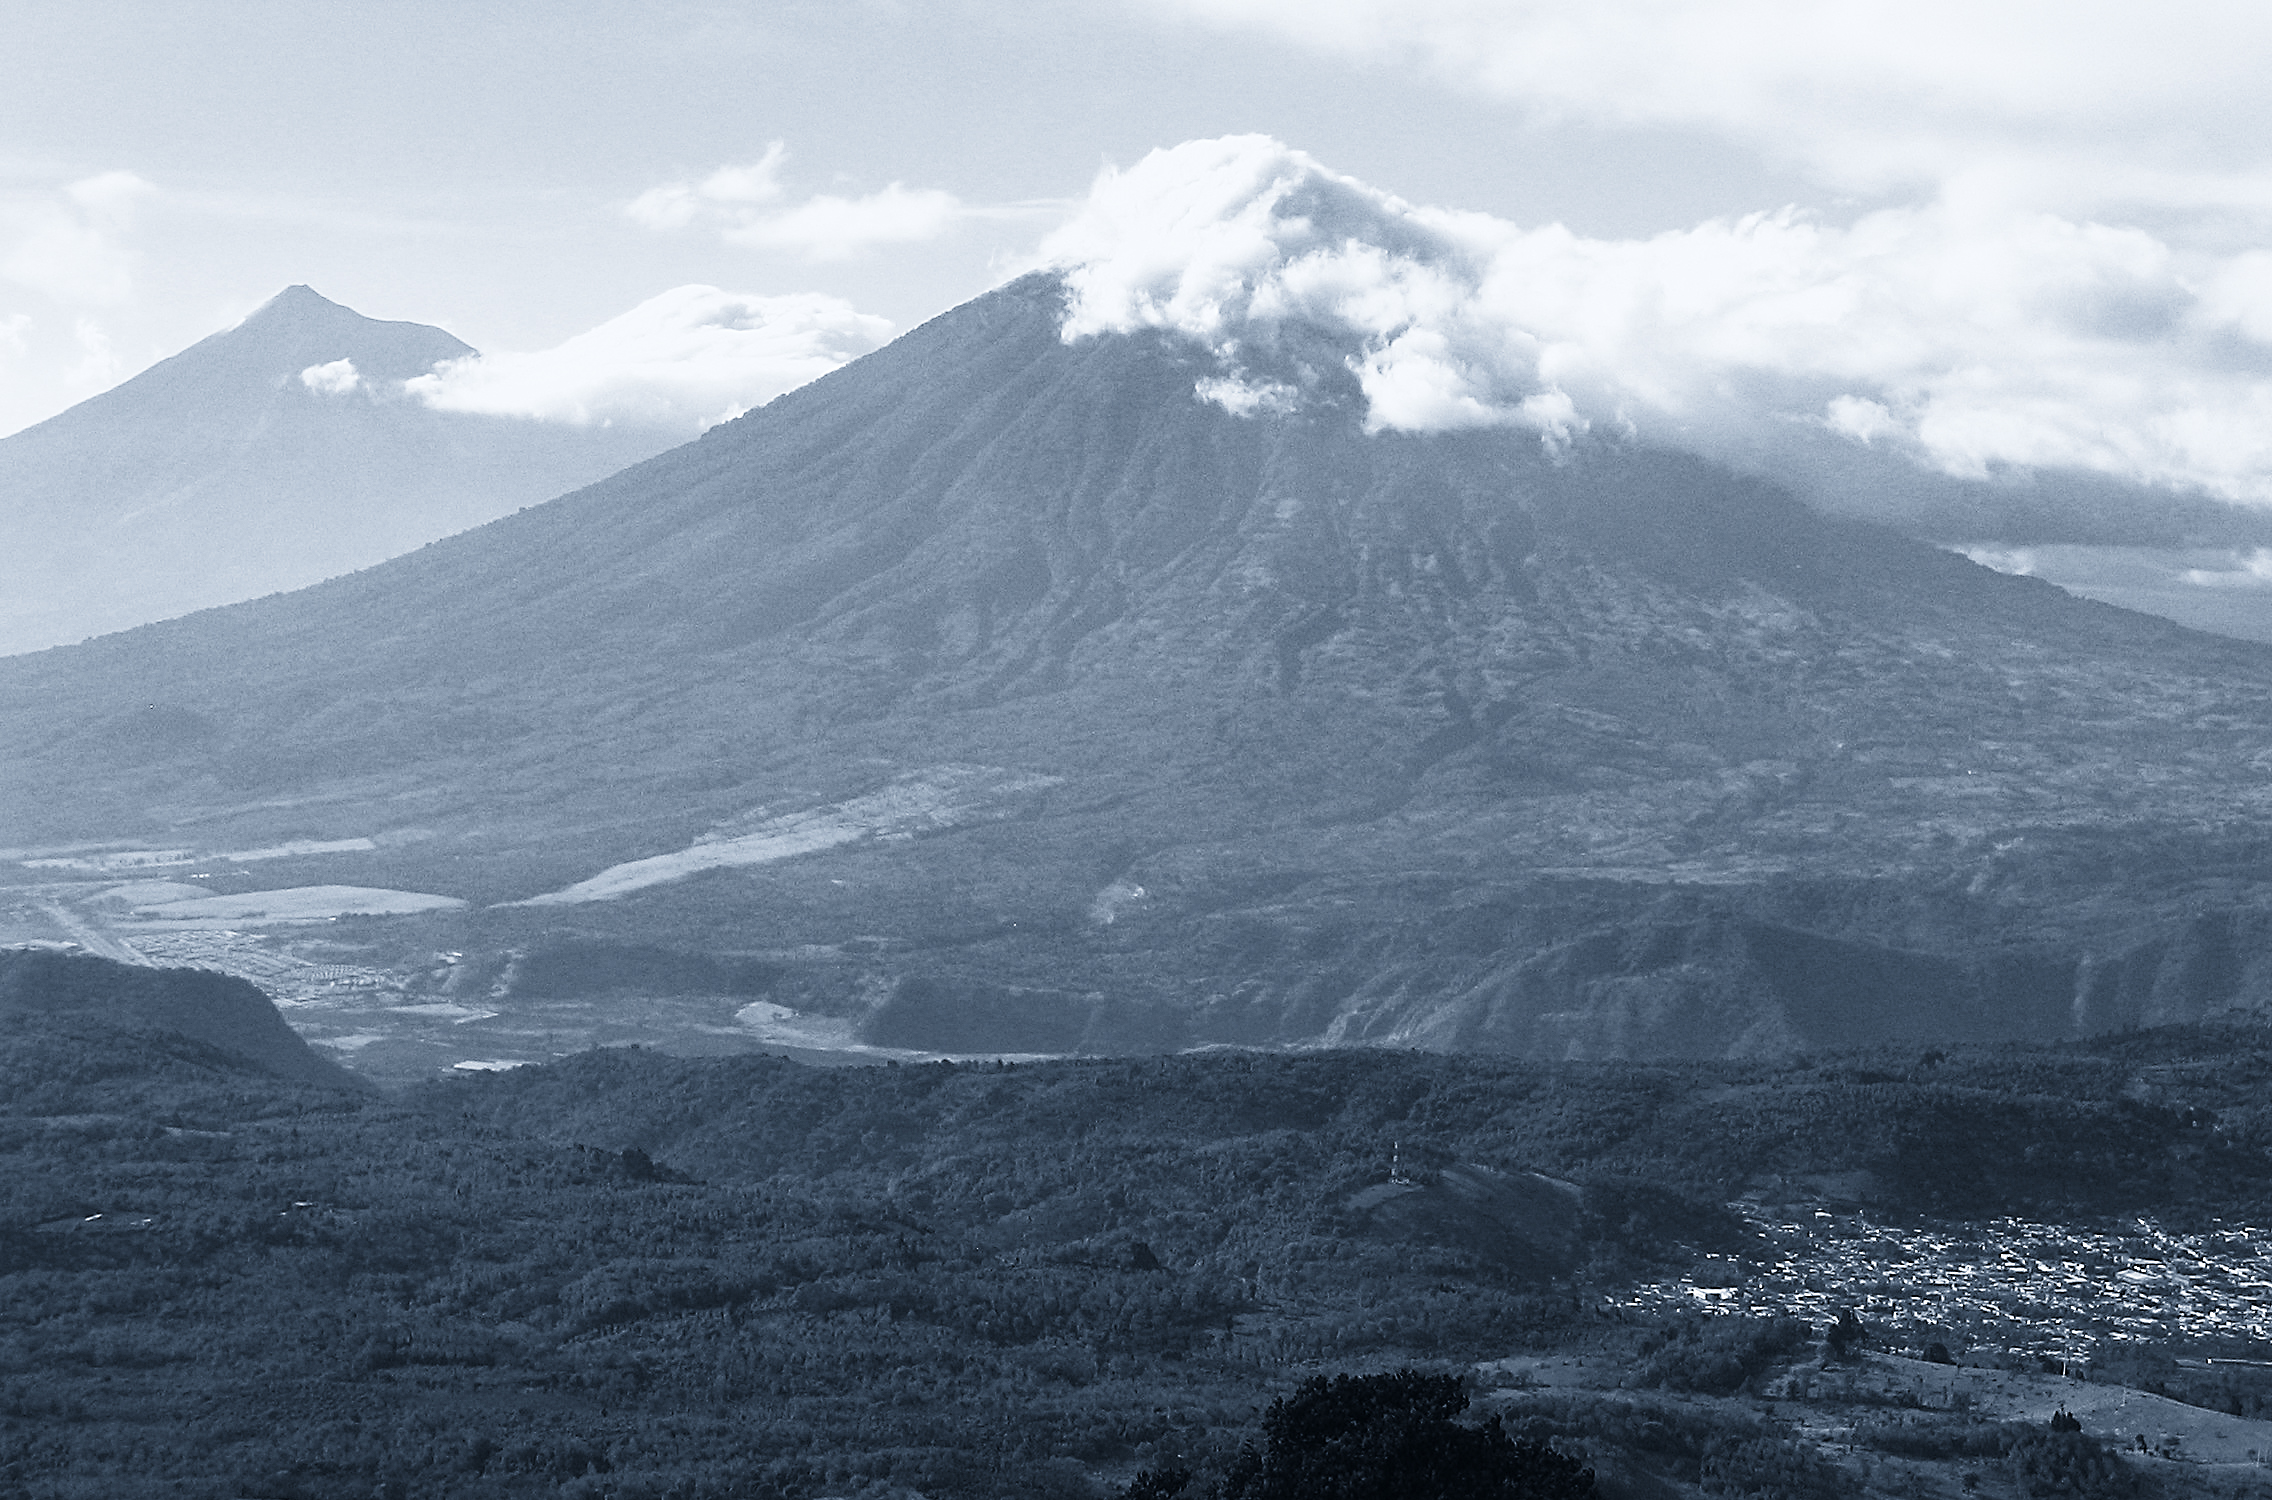
landscape, nature, mountain, snow, winter, cloud, black and white, mountain range, glacier, weather, volcano, highland, ridge, summit, plateau, fell, loch, moraine, guatemala, landform, stratovolcano, geographical feature, atmospheric phenomenon, mountainous landforms, glacial landform, geological phenomenon, volcanic landform